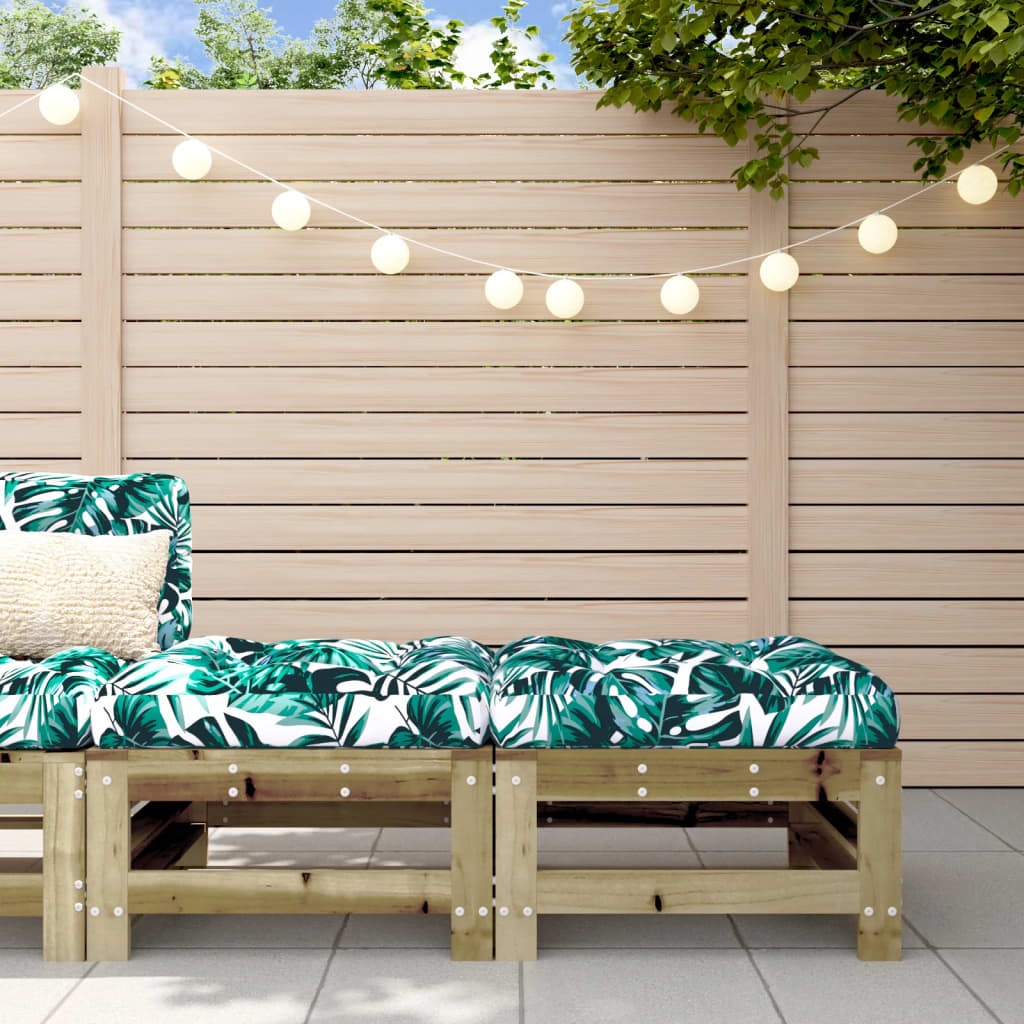
Gartenhocker mit Kissen 2 Stk. Kiefernholz Imprägniert
Diese Gartenhocker aus Holz, die sich durch das Latten-Design und die weichen Kissen auszeichnen, sind eine tolle Ergänzung zu deinem Garten, Innenhof oder deiner Terrasse, um gemütliche Stunden mit deiner Familie oder deinen Freunden zu verbringen. Imprägniertes Holz: Massives Kiefernholz ist ein wunderschönes Naturmaterial. Kiefernholz weist eine gerade Maserung auf und die Aststellen verleihen dem Material seine charakteristische, rustikale Optik. Die Imprägnierung ist ein Konservierungsprozess, der unter Verwendung von Autoklaven durchgeführt wird. Die Druckbehandlung erhöht die Widerstandskraft gegen Verrottung und Witterung.Robuster und stabiler Rahmen: Dank des Holzrahmens ist der Hocker robust, stabil und für den täglichen Einsatz im Außenbereich geeignet.Weiches Kissen: Das dick gepolsterte Sitzkissen sorgt für höchsten Komfort.Modulares Design: Der Outdoor-Hocker lässt sich flexibel und einfach umstellen. Du kannst ihn mit anderen modularen Elementen aus unserem Webshop kombinieren, um dein ganz persönliches Garten-Lounge-Set zusammenzustellen! Gut zu wissen:Damit deine Gartenmöbel lange schön bleiben, empfehlen wir dir, sie mit einer wasserdichten Hülle zu schützen. Gartenhocker: Material: Kesseldruckimprägniertes Kiefernholz Material der Latten: Sperrholz Abmessungen (pro Stück): 57,5 x 57,5 x 30 cm (L x B x H) Maximale Tragfähigkeit (pro Sitz ): 110 kg Kissen: Material des Bezugs: Oxford-Gewebe Füllmaterial: PP-Baumwolle Abmessungen des Sitzkissens: 60 x 60 x 12 cm (L x B x H) Mit Blattmuster Zusammenbau erforderlich: Ja Lieferung umfasst: 2 x Gartenhocker 2 x Sitzkissen Maximal 110 kg pro Sitzplatz.
Brand: vidaXL
Category: Furniture > Outdoor Furniture > Outdoor Ottomans > Ottoman Benches